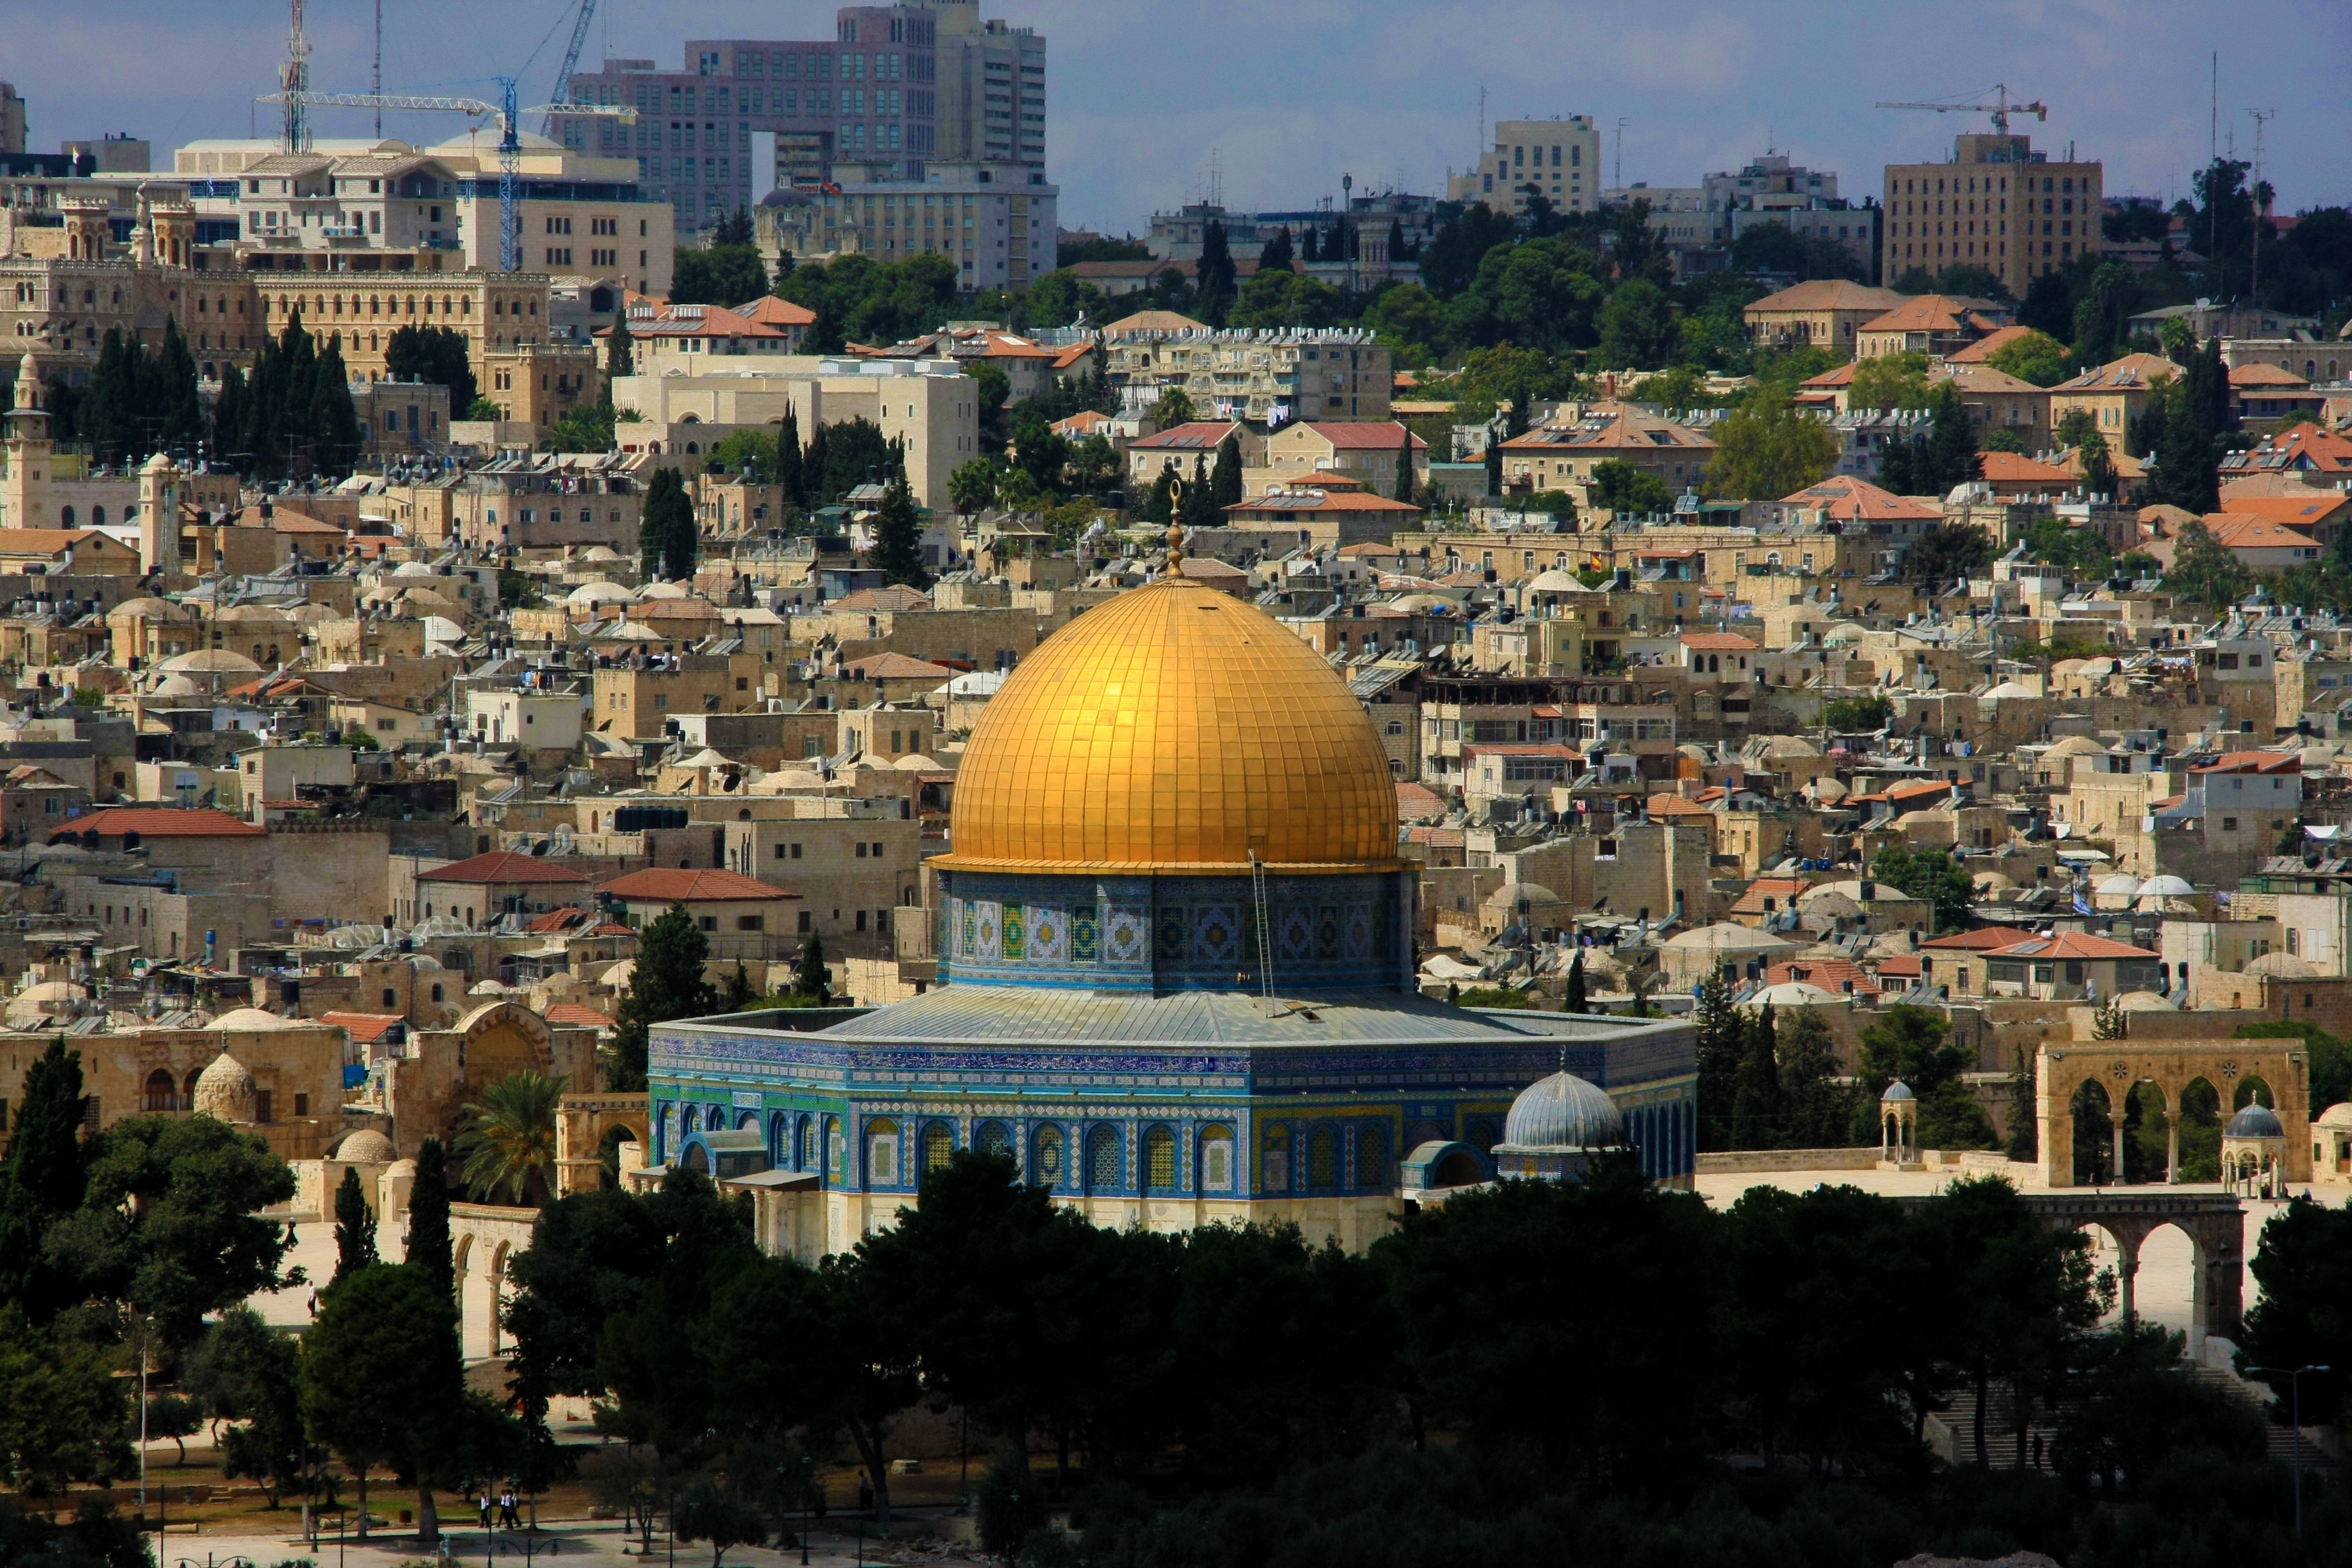
skyline, town, city, country, cityscape, panorama, downtown, landmark, yellow, place of worship, dome, jerusalem, metropolis, the palestinian authority, filistina, human settlement